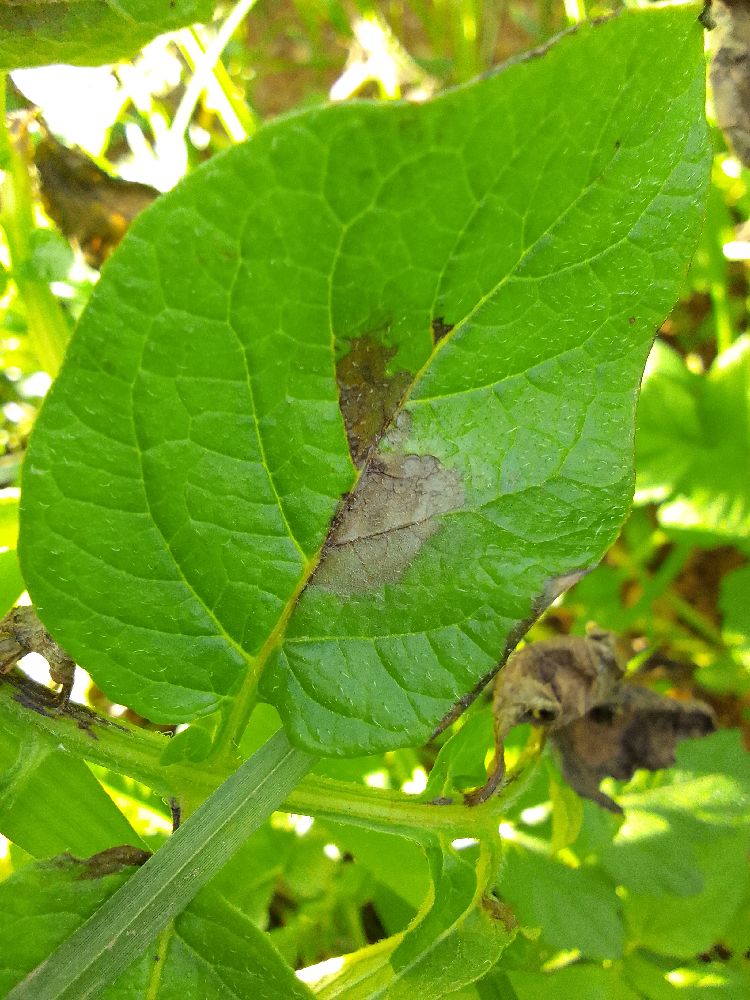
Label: Late blight